Rumelia

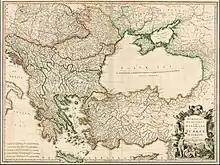
Map of "Turkey in Europe" in 1795

"Rûm" in this context means 'Roman' and "ėli" means 'land', and thus "Rumelia" ("Rūm-ėli"; Turkish: "Rumeli") means 'Land of the Romans' in Ottoman Turkish. It refers to the lands conquered by the Ottoman Empire in the Balkans, most of which formerly belonged to the Byzantine Empire, known by its contemporaries as the Roman Empire. Although the term "Byzantine Empire" is used by modern historians, the empire's citizens and emperors called themselves Romans, meaning Greek-speaking Eastern Romans, and embraced a Christian identity. Various languages in the Balkans have long used the descriptor "Roman" to refer to the lands of the former Eastern Roman Empire. The term survives in several languages in the region: ; , "Rumeliya"; , "Romylía", or Ρούμελη, "Roúmeli"; Macedonian; and , ; as well . The old Latin documents in Genoa use the term "Romania", the common name for the Byzantine Empire during the Middle Ages.